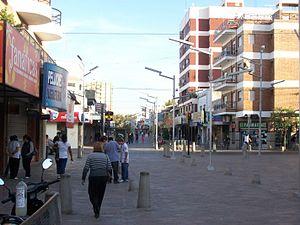
Florencio Varela est une ville de la province de Buenos Aires en Argentine. Elle fait partie du Grand Buenos Aires.